Fatim Diarra

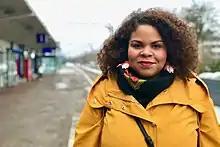

She was elected to the Parliament of Finland from the Helsinki constituency in the 2023 Finnish parliamentary election. She has been a city councilor in Helsinki since 2017, and was elected Chair of the City Council of Helsinki in June 2021. She served as a deputy chairperson of her party Green League from 2019 to 2021.